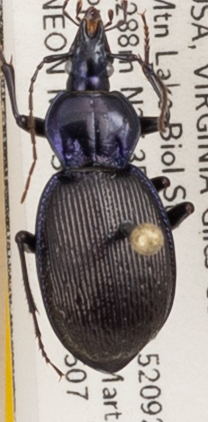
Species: Sphaeroderus stenostomus lecontei
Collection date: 2019-05-07
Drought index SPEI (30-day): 0.966
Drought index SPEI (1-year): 2.09
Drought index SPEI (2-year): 2.09